Emil Kio

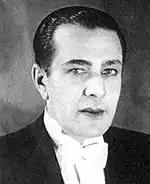

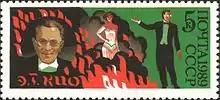
A 1989 Soviet stamp dedicated to Kio

Emil Teodorovich Kio (né Emil Teodorovich Girshfeld-Renard) (11 April 1894 – 19 December 1965) was a Soviet illusionist, People's Artist of the RSFSR.